1920 Tour de France, Stage 1 to Stage 8

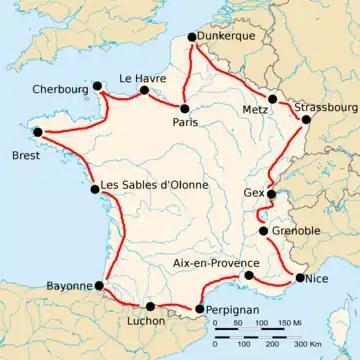
Route of the 1920 Tour de France

The 1920 Tour de France was the 14th edition of Tour de France, one of cycling's Grand Tours. The Tour began in Paris with a flat stage on 27 June, and Stage 8 occurred on 11 July with a flat stage to Aix-en-Provence. The race finished in Paris on 27 July.